Rick Davis

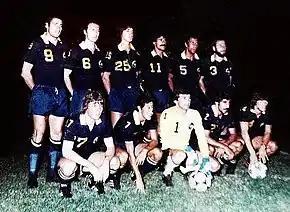
Davis (first from left, lower row, #17) with the New York Cosmos in Argentina, March 1980

An American on a team of international superstars with the New York Cosmos, he helped the team to three NASL league titles in 1978, 1980 and 1982. He began playing with the team during the 1978 season and was selected as the 1979 North American Player of the Year in his second season. He was selected as an NASL all-star Honorable Mention in the 1983 season.